John William Harshberger

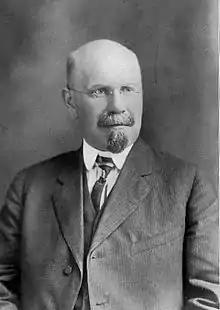
John William Harshberger

John William Harshberger, (January 1, 1869 – April 27, 1929) was an American botanist who specialized in plant geography, ecology and plant pathology. He taught at the University of Pennsylvania for more than 35 years. He was an ardent plant conservationist and he is credited with coining the term ""ethnobotany"".